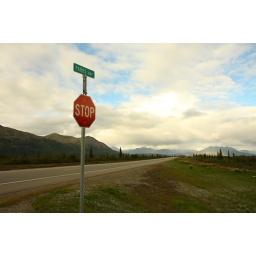
The Parks Highway - the only road North and not a car in sight.